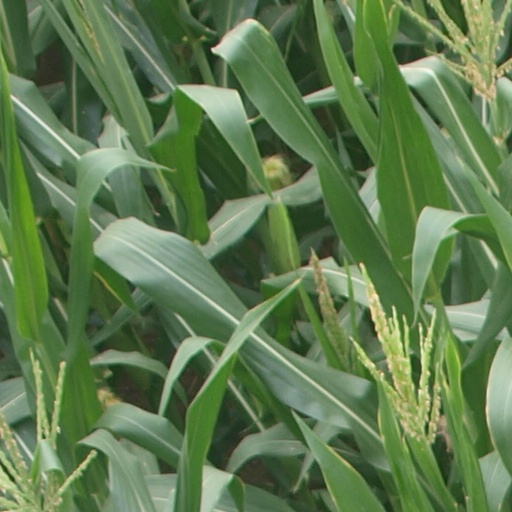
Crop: maize; corn